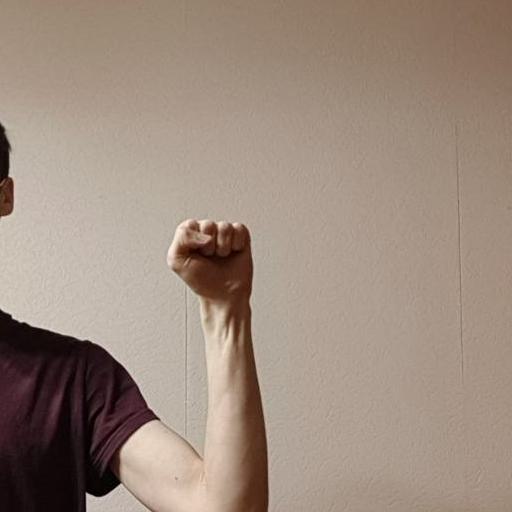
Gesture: fist